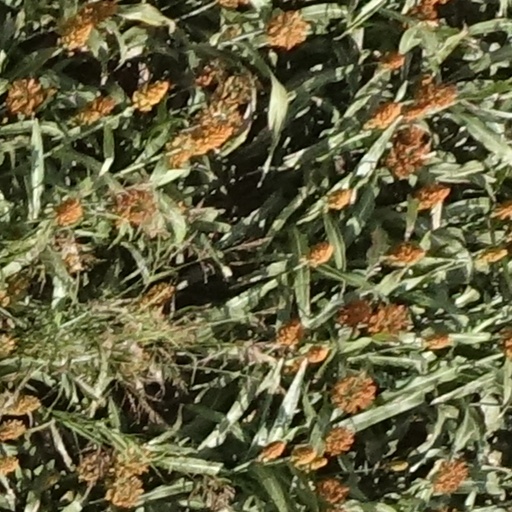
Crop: sorghum